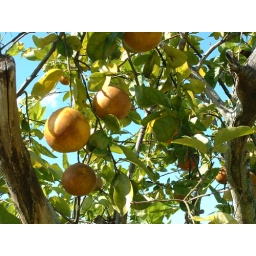
Our own orange trees in North Port, FL